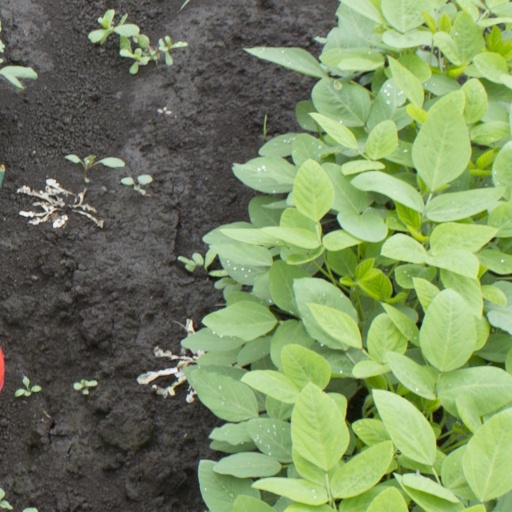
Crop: soybean